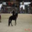
Label: horse